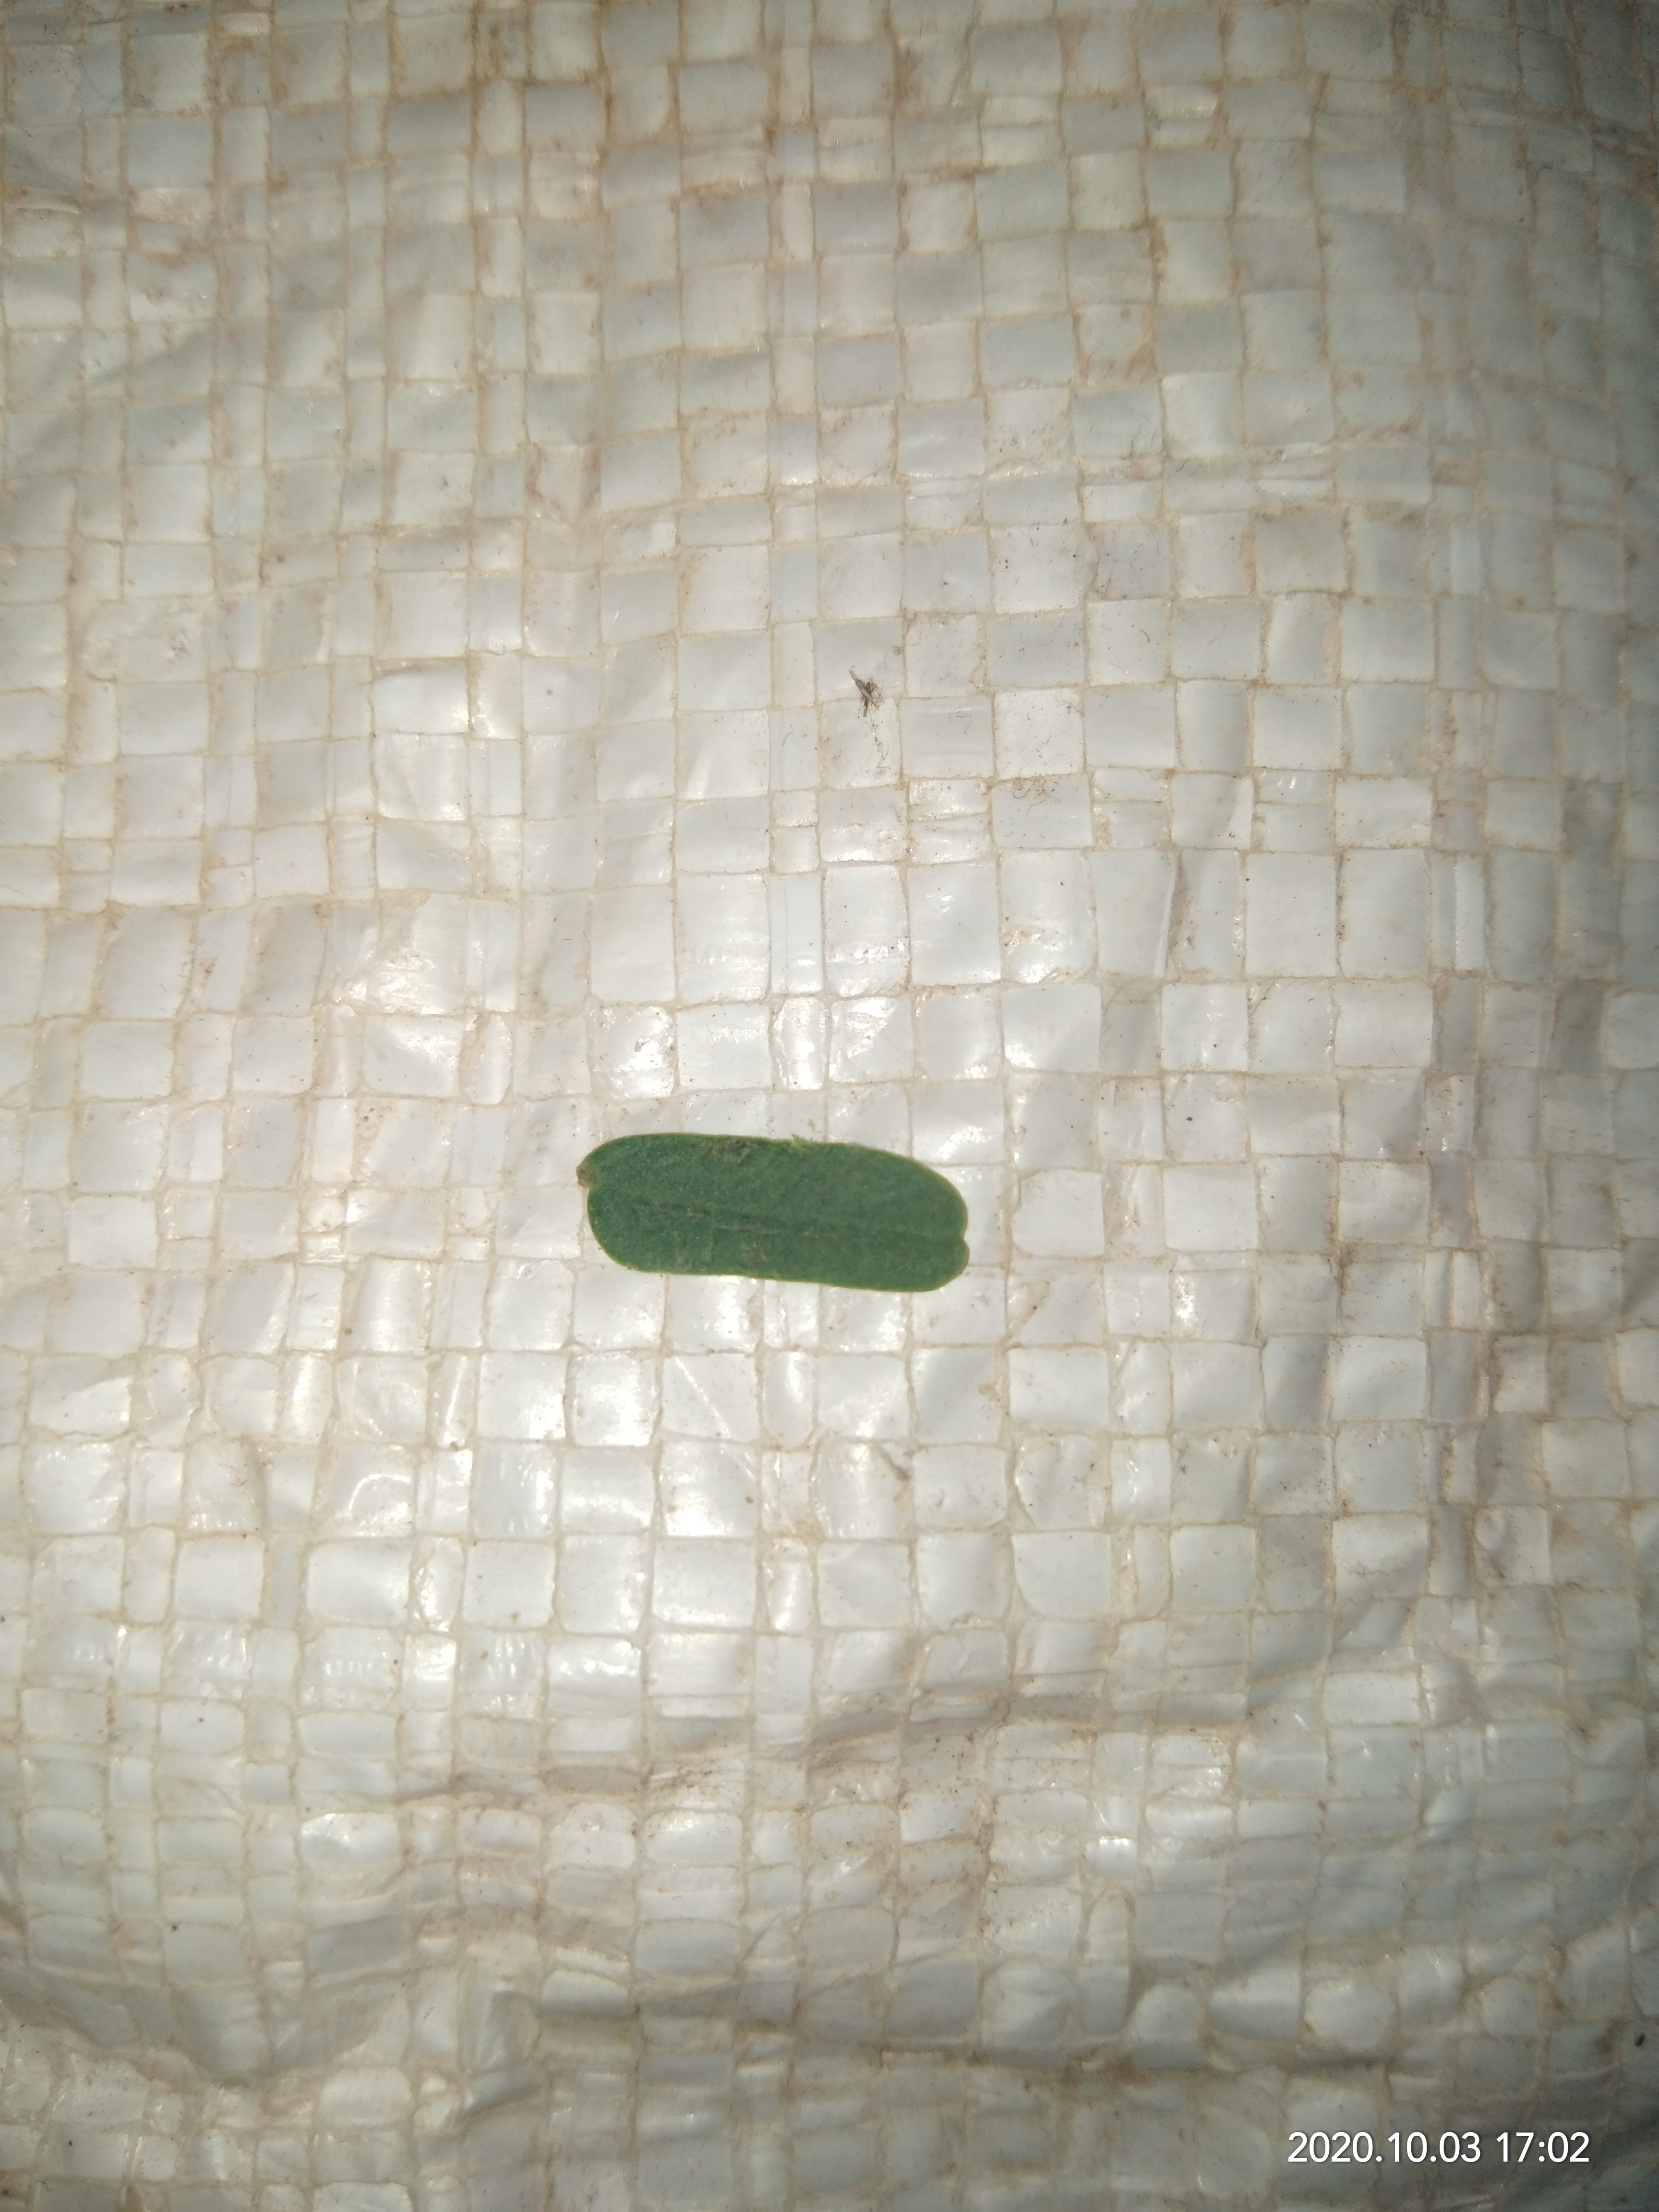
Plant: Tamarind